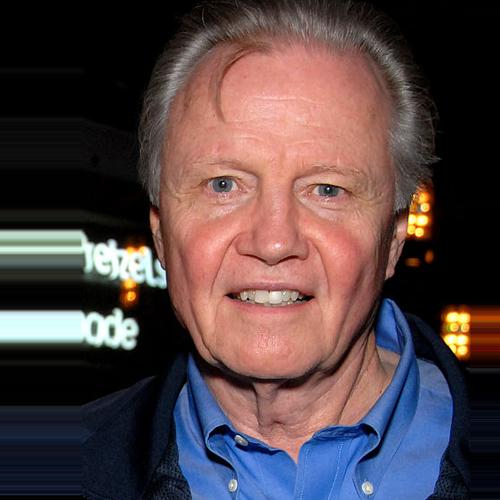
Age: 72